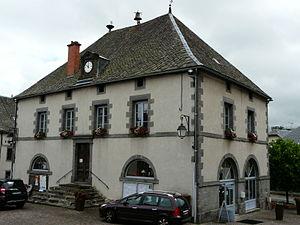
Le bâtiment de la mairie, Tauves, Puy-de-Dôme, France.
L’Artense est un pays traditionnel français situé en Auvergne, au centre ouest du Massif central. La région est placée à cheval sur deux départements : le Cantal et le Puy-de-Dôme. Elle est enfin l'une des cinq régions naturelles du Parc naturel régional des volcans d'Auvergne.
Tauves est une commune française, située dans le département du Puy-de-Dôme, en région Auvergne-Rhône-Alpes.